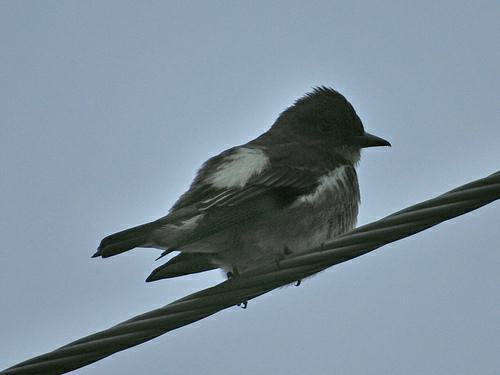
A photo of a olive sided flycatcher